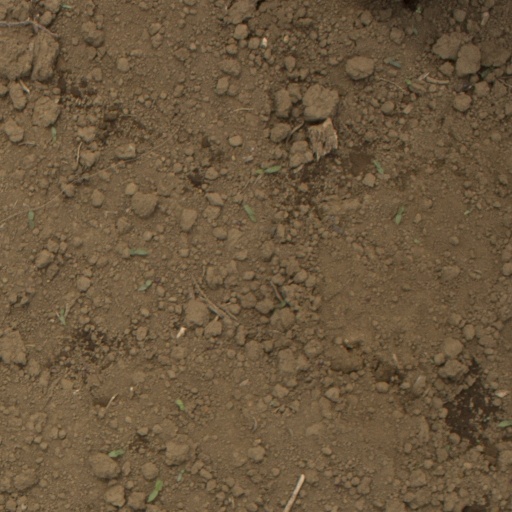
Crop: Jerusalem artichoke